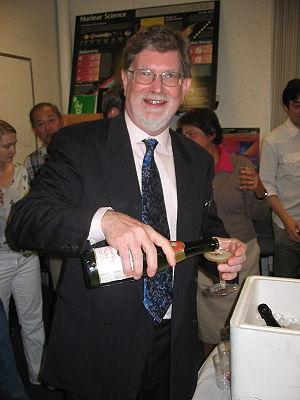
George Fitzgerald Smoot III est un astrophysicien et un cosmologiste américain. Il a obtenu le prix Nobel de physique de 2006 conjointement avec John C. Mather « pour leur découverte de la nature de corps noir et de l'anisotropie du fond diffus cosmologique ».
Le cidre est une boisson alcoolisée titrant généralement entre 2 % vol. et 8 % vol. d'alcool, obtenue à partir de la fermentation du jus de pomme. Chez les producteurs, l'adjectif cidricole fait référence aussi bien à la boisson fermentée à base de pomme qu'à base de poire. Le cidre se fabrique partout où l’on trouve des pommiers qui donnent des pommes à cidre. On distingue le « cidre de table » et le « cidre bouché », de qualité supérieure. La consommation de cette boisson a connu un apogée en Espagne à la fin du XIVᵉ siècle, dépassant celle de la bière. Au début du XXIᵉ siècle, c'est une boisson traditionnelle plutôt saisonnière et régionale, mais des efforts de marketing tendent à promouvoir de nouveaux cidres aromatisés, notamment à destination des jeunes.